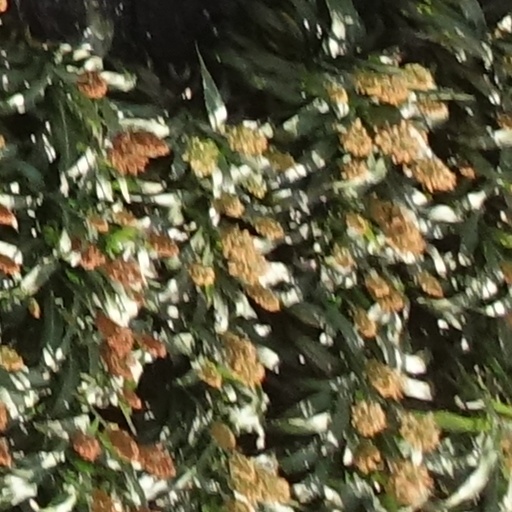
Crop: sorghum